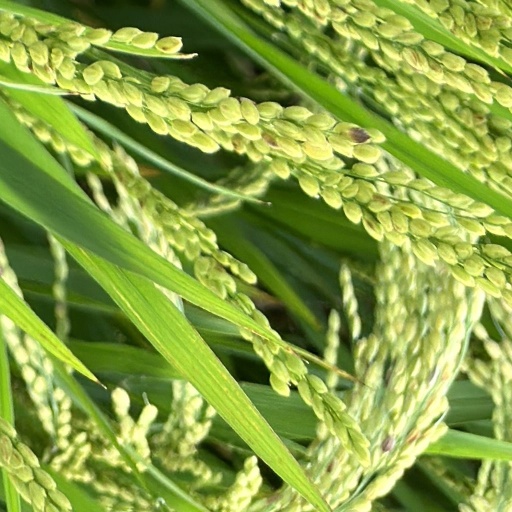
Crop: rice